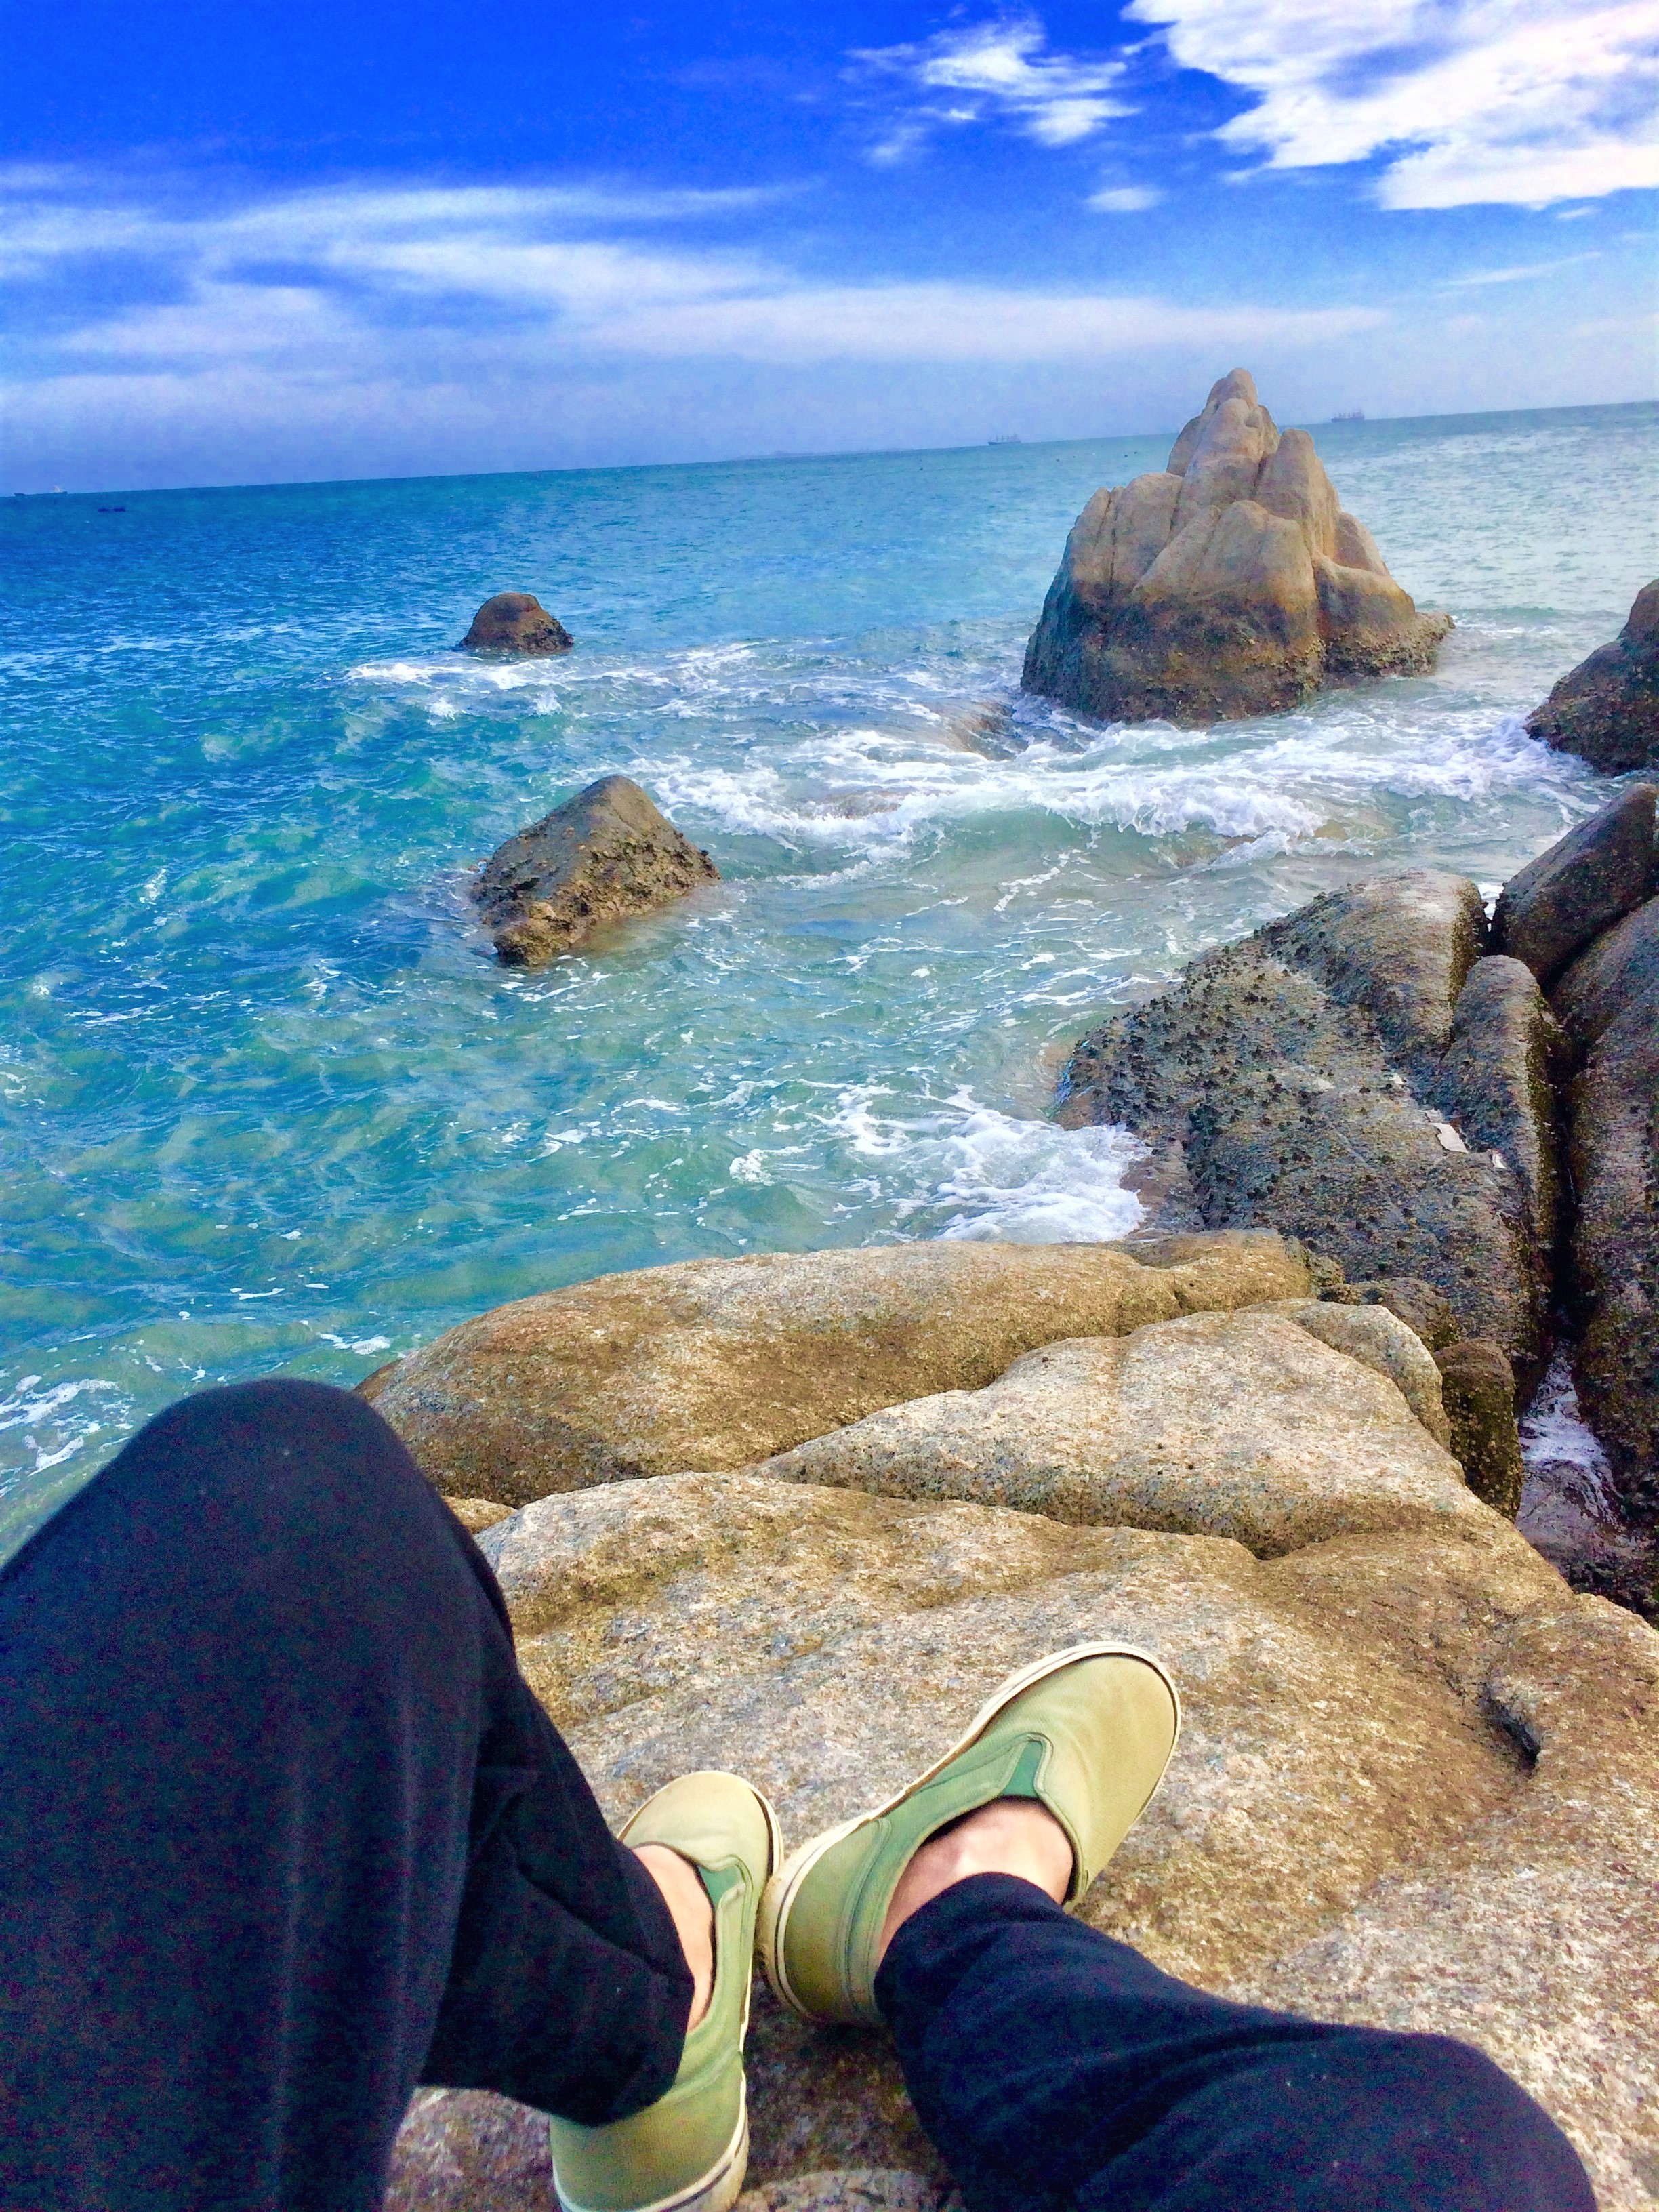
sea, coast, ocean, sky, rock, coastal and oceanic landforms, shore, beach, bay, tourism, vacation, promontory, cliff, mountain, headland, cape, cloud, leisure, wave, tropics, klippe